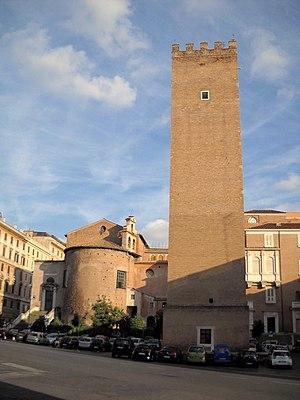
La Tour des Capocci est une construction d'époque médiévale, située dans le centre historique de Rome, sur la colline de l'Esquilin, dans le Rione Monti. Elle est attenante à la Tour des Graziani, autre tour médiévale de la même époque, sur la piazza San Martino ai Monti.